Tongariro Power Scheme

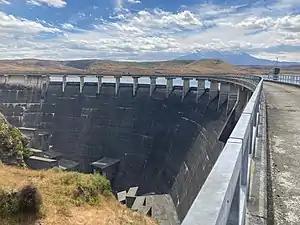
Moawhango dam and lake looking towards Mt Ruapehu, 2022

Lake Moawhango is an artificial lake made by the damming of the Moawhango River and Mangaio Stream. The dam, designed by Gibb and Partners, was the last major project in New Zealand to be designed in imperial units. It is New Zealand's highest gravity arch dam in both altitude and physical height.Filled in 1979 it is long and high. Water from Lake Moawhango is then diverted into the Moawhango Tunnel to the Rangipō Dam.